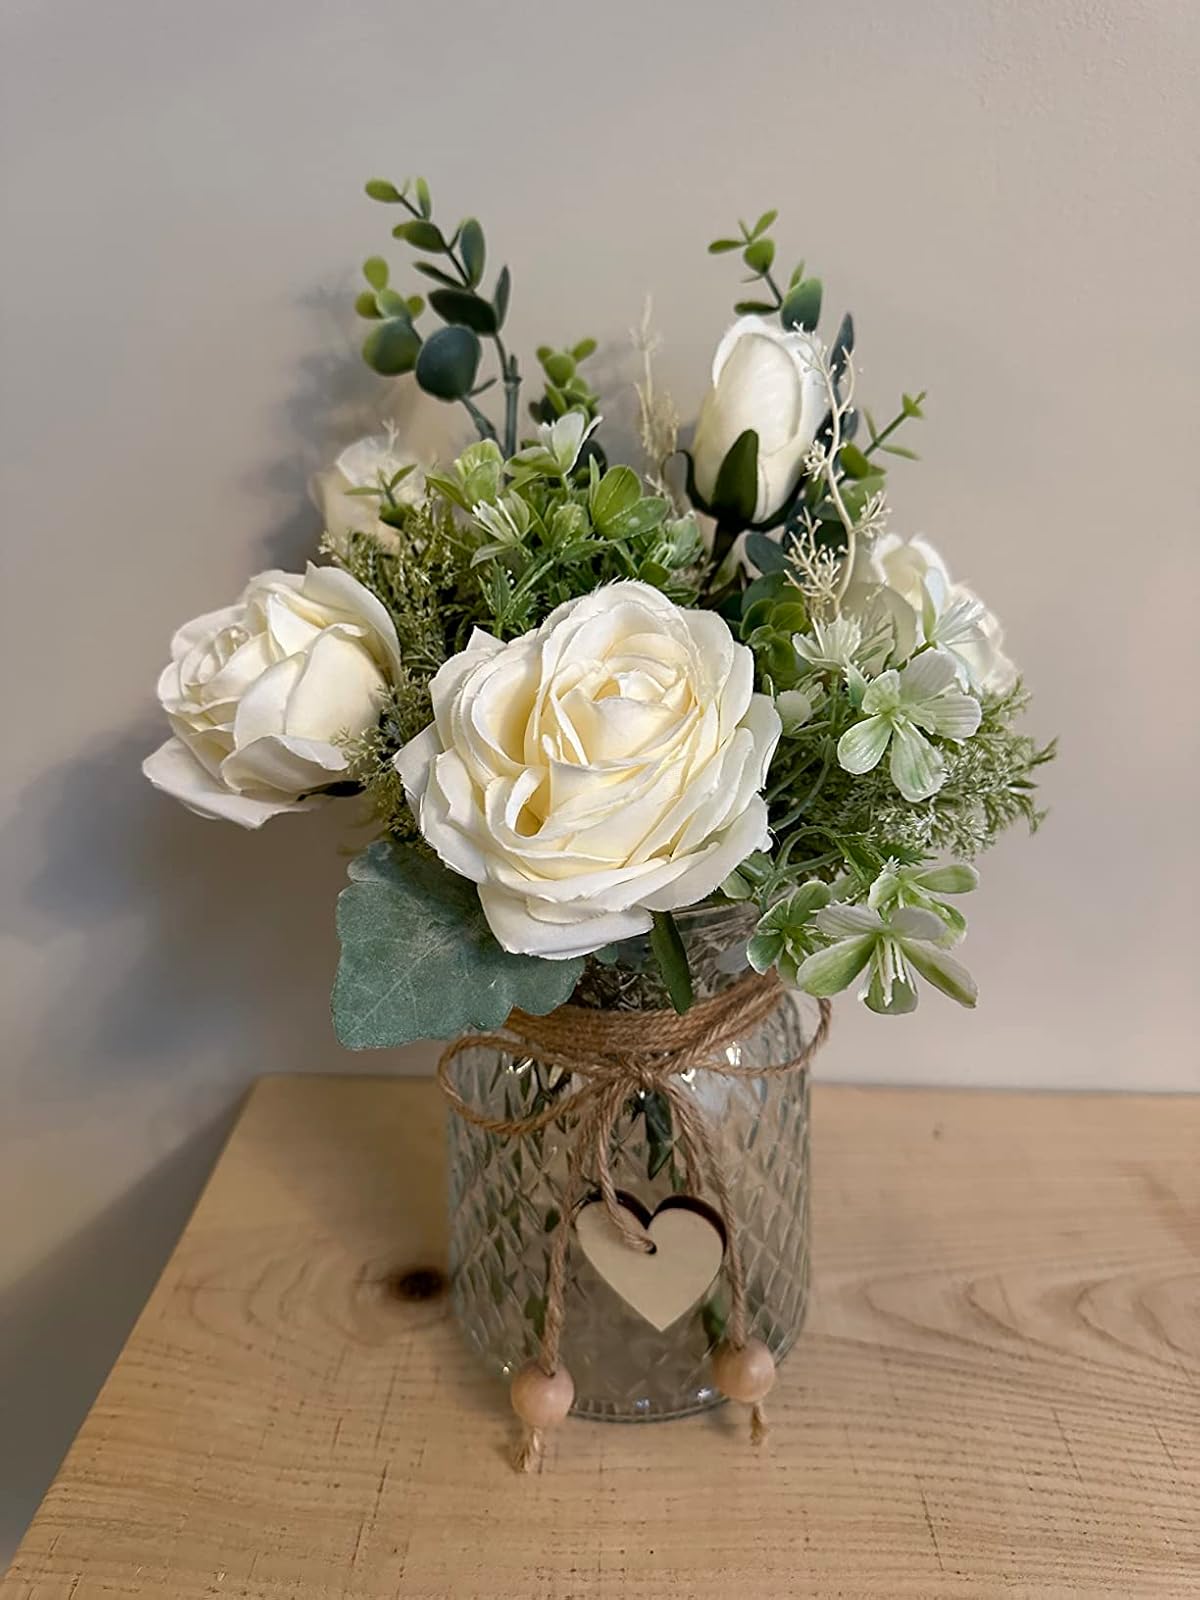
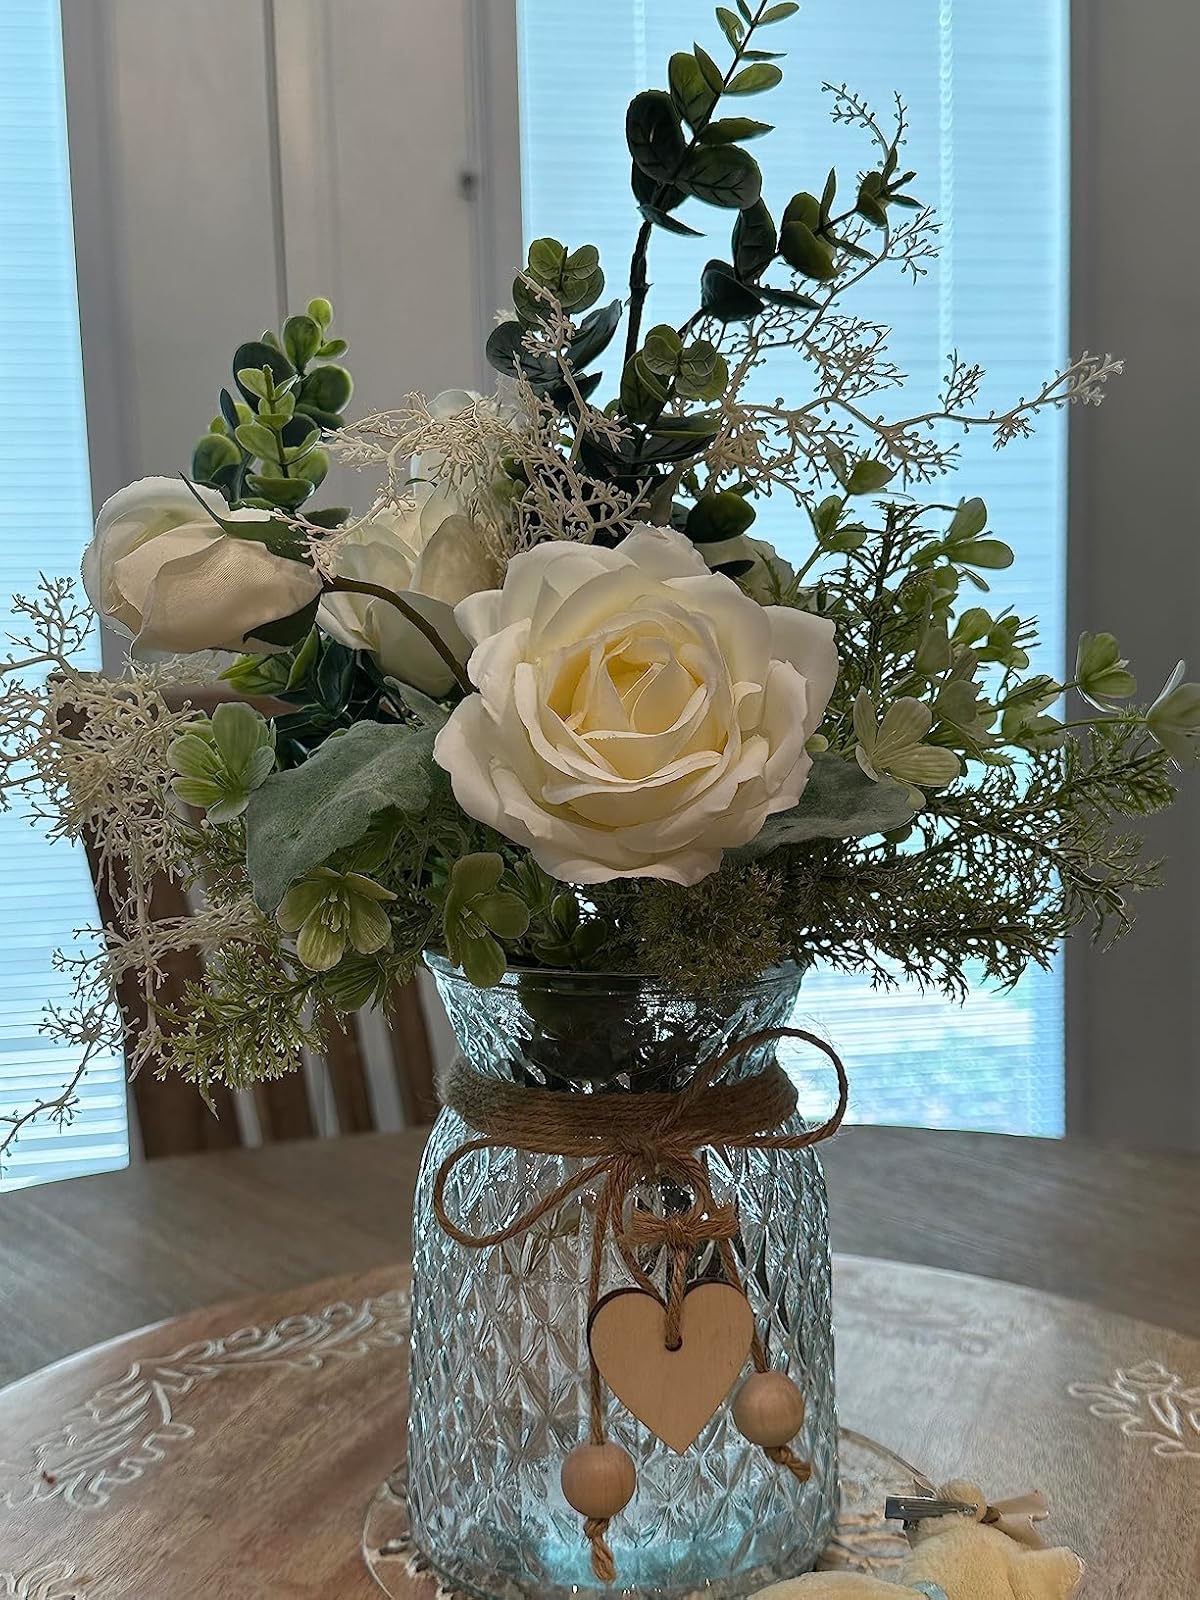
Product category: vase
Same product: yes